Steven Pressley

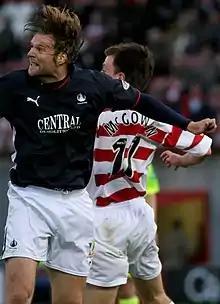
Pressley playing for Falkirk in 2009.

Pressley's contract with Randers expired in December 2008, the beginning of the Danish Superliga's Winter break, and he was linked with a move to a number of clubs in Switzerland as well as the manager's job at Inverness in his homeland, but joined Falkirk on 13 January 2009 on a short-term contract until the end of the 2008/09 season. He made his debut for the club in a 3–1 defeat to Rangers at Ibrox Stadium on 18 January, and was an unused substitute in a 1–0 defeat to the same opposition in the 2009 Scottish Cup Final on 30 May.